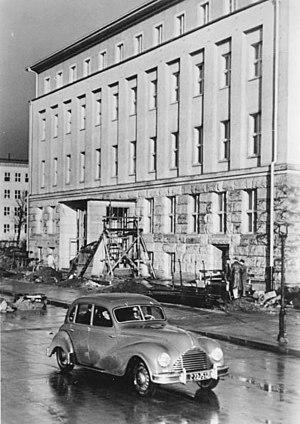
Le Conservatoire supérieur de musique « Carl Maria von Weber » de Dresde est un établissement d'État de formation professionnelle de niveau universitaire. Fondé le 1ᵉʳ février 1856 comme conservatoire privé, il a obtenu le statut d'école universitaire à la fin de la Seconde Guerre mondiale. En 2015, son effectif est d'environ 600 étudiants. Il a été dirigé par Judith Schinker de septembre 2015 à sa démission en mars 2018.